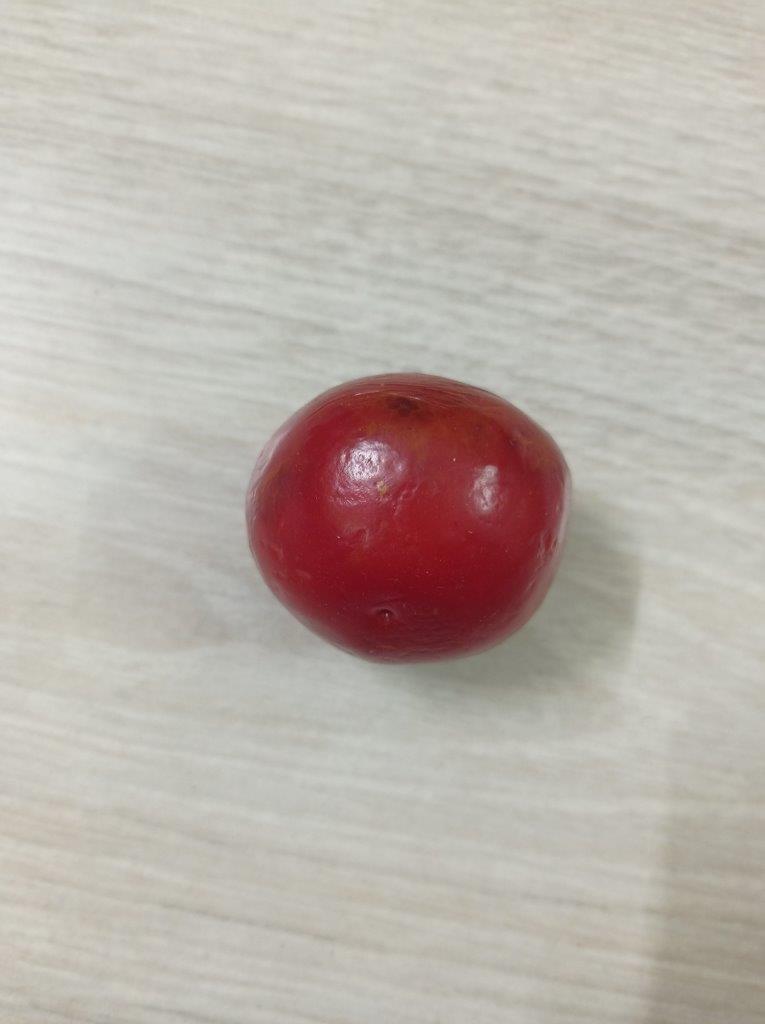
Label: Rotten